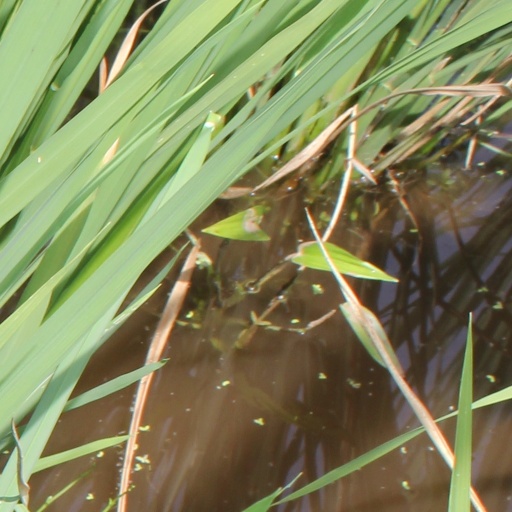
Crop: rice